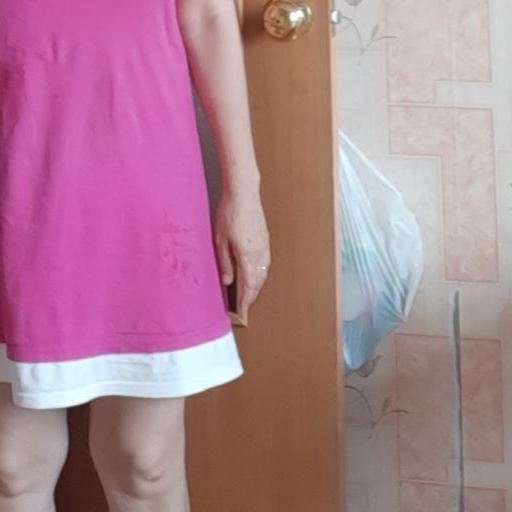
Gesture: no_gesture